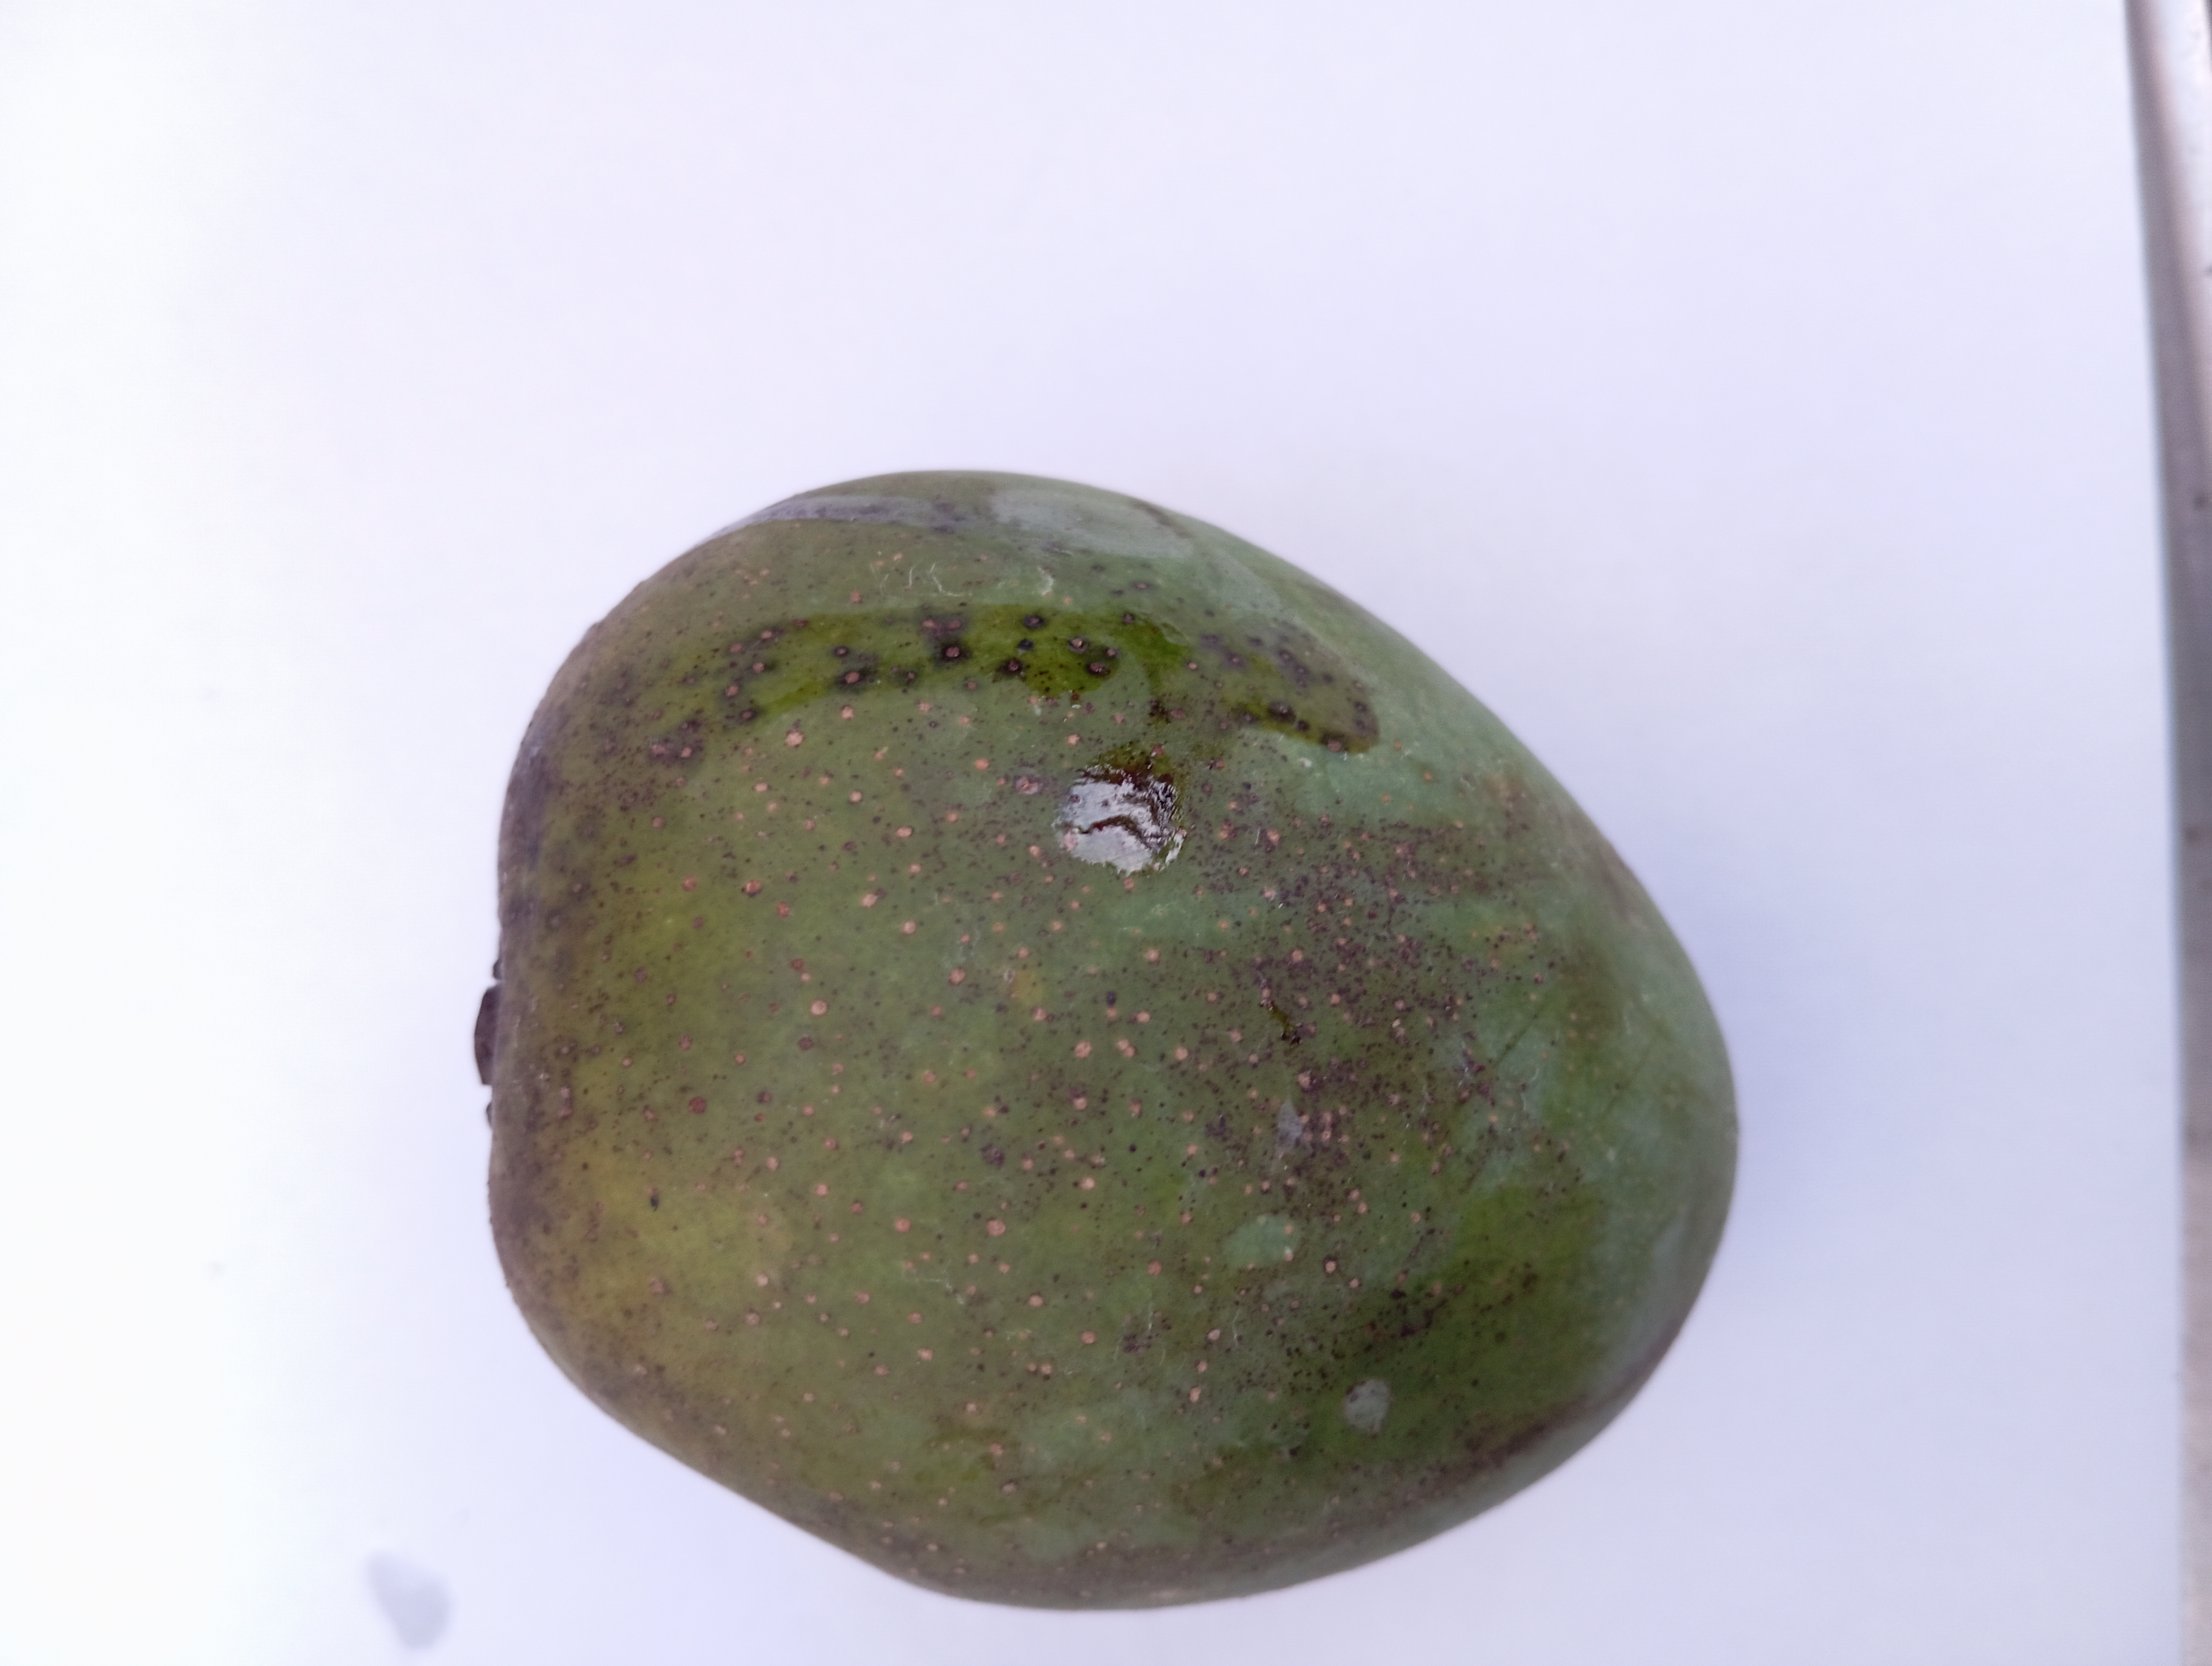
Mango variety: Himsagar